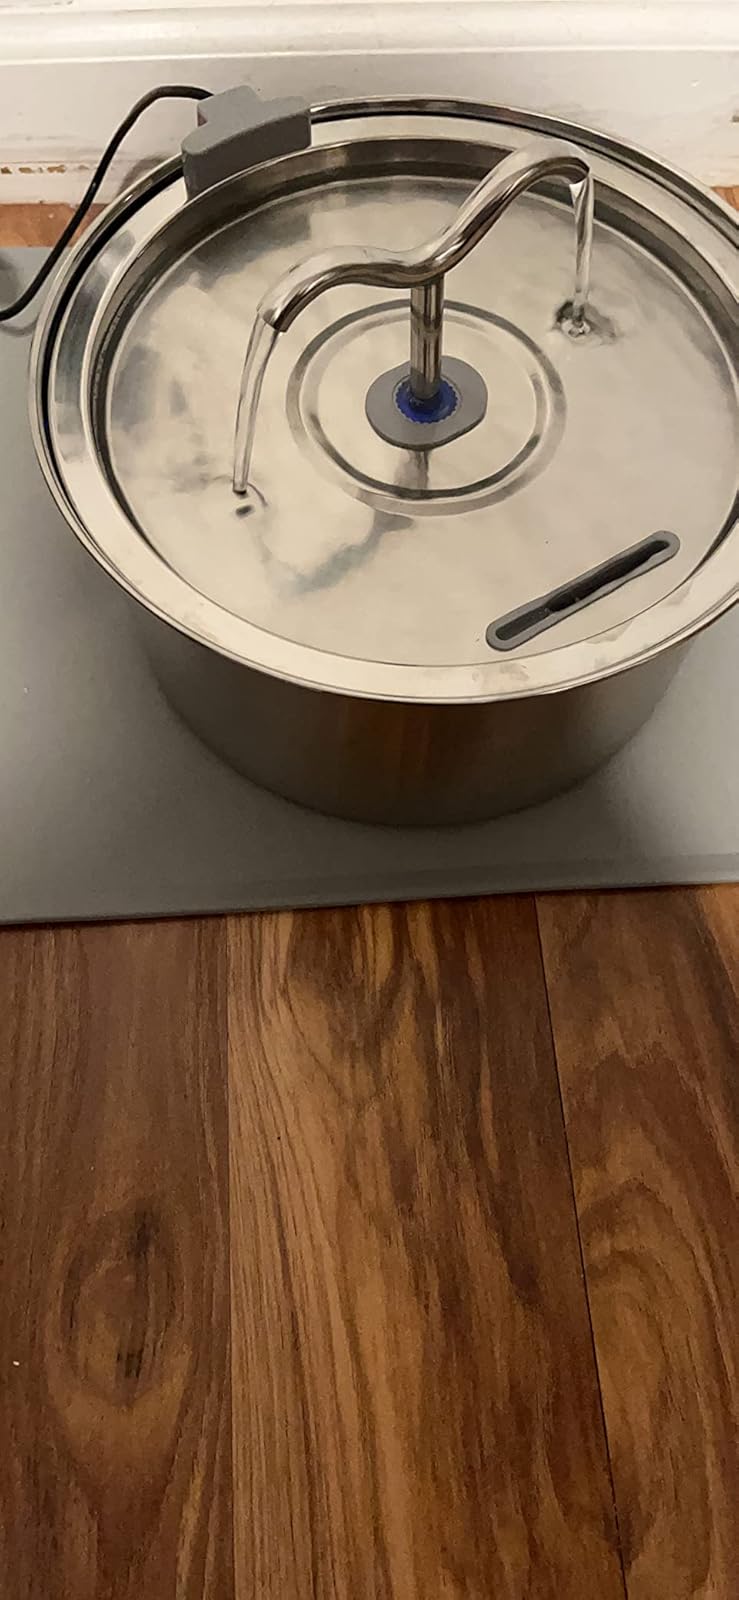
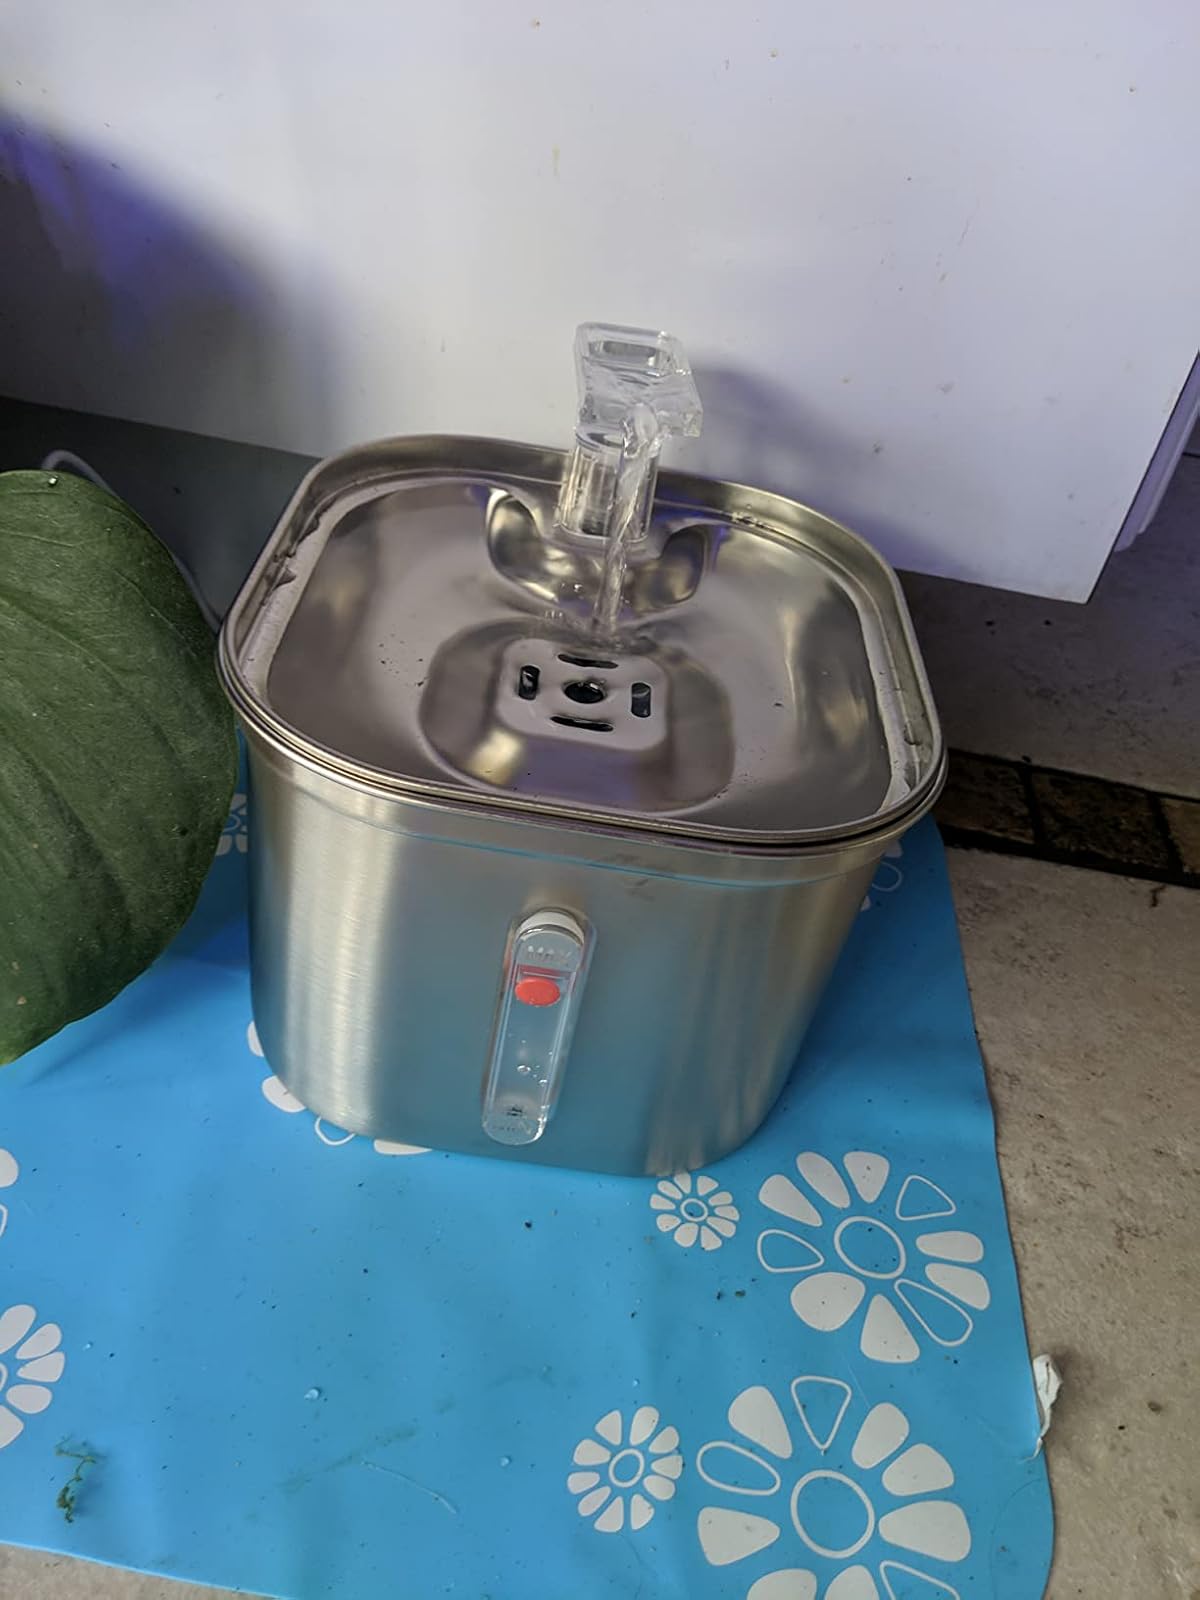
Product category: items_bowl
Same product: no